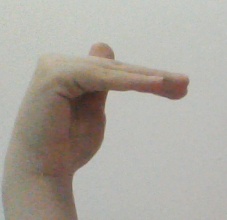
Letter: khaa